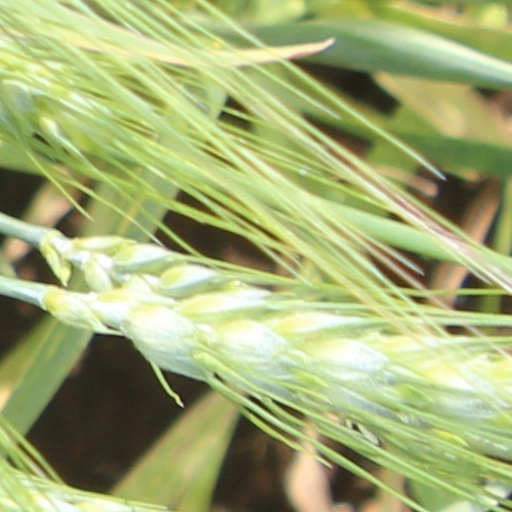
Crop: wheat